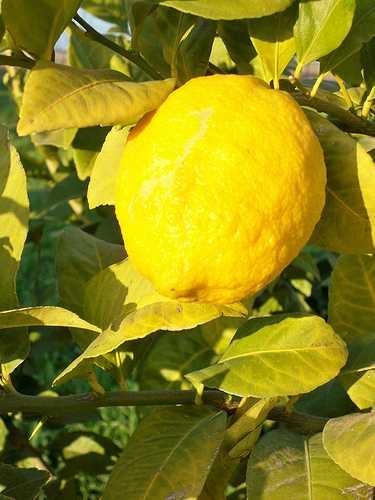
Label: Lemon